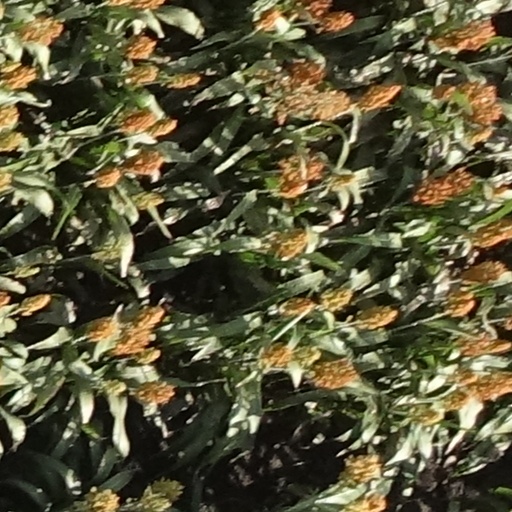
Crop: sorghum